Sound amplification by stimulated emission of radiation

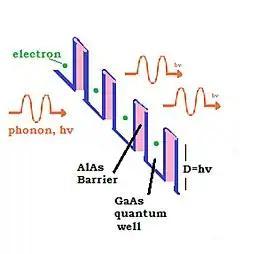
Stimulated emission of phonons. As the electrons hop between GaAs and AlAs quantum wells in the superlattice they emit phonons. This process is stimulated by other phonons giving rise to the acoustic amplification

In the proposed scheme, an application of an electrical bias to a semiconductor superlattice is increasing the amplitude of coherent folded phonons generated by an optical pulse. This increase of the amplitude is observed for those biases in which the energy drop per period of the superlattice is greater than the phonon energy. If the superlattice is biased such that the energy drop per period of the superlattice exceeds the width of electronic minibands (Wannier–Stark regime), the electrons become localized in the quantum wells and vertical electron transport takes place via hopping between neighboring quantum wells, which may be phonon assisted. As it had been shown previously, under these conditions stimulated phonon emission can become the dominant phonon-assisted hoping process for phonons of an energy value close to the Stark splitting. Thus, coherent phonon amplification is theoretically possible in this type of system. Together with the increase in amplitude, the spectrum of the bias-induced oscillations is narrower than the spectrum of the coherent phonons at zero bias. This shows that coherent amplification of phonons due to stimulated emission takes place in the structure under electrical pumping.